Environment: real
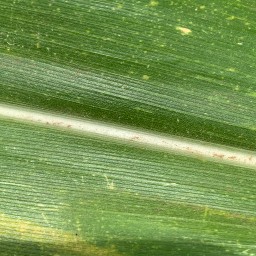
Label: lethal_necrosis